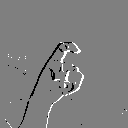
ASL letter: x